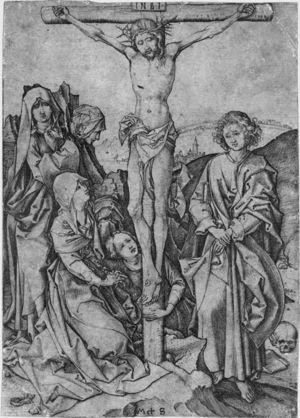
Le musée Condé est un musée français localisé dans le château de Chantilly, situé à Chantilly, dans la région des Hauts-de-France, à 40 km au nord de Paris.